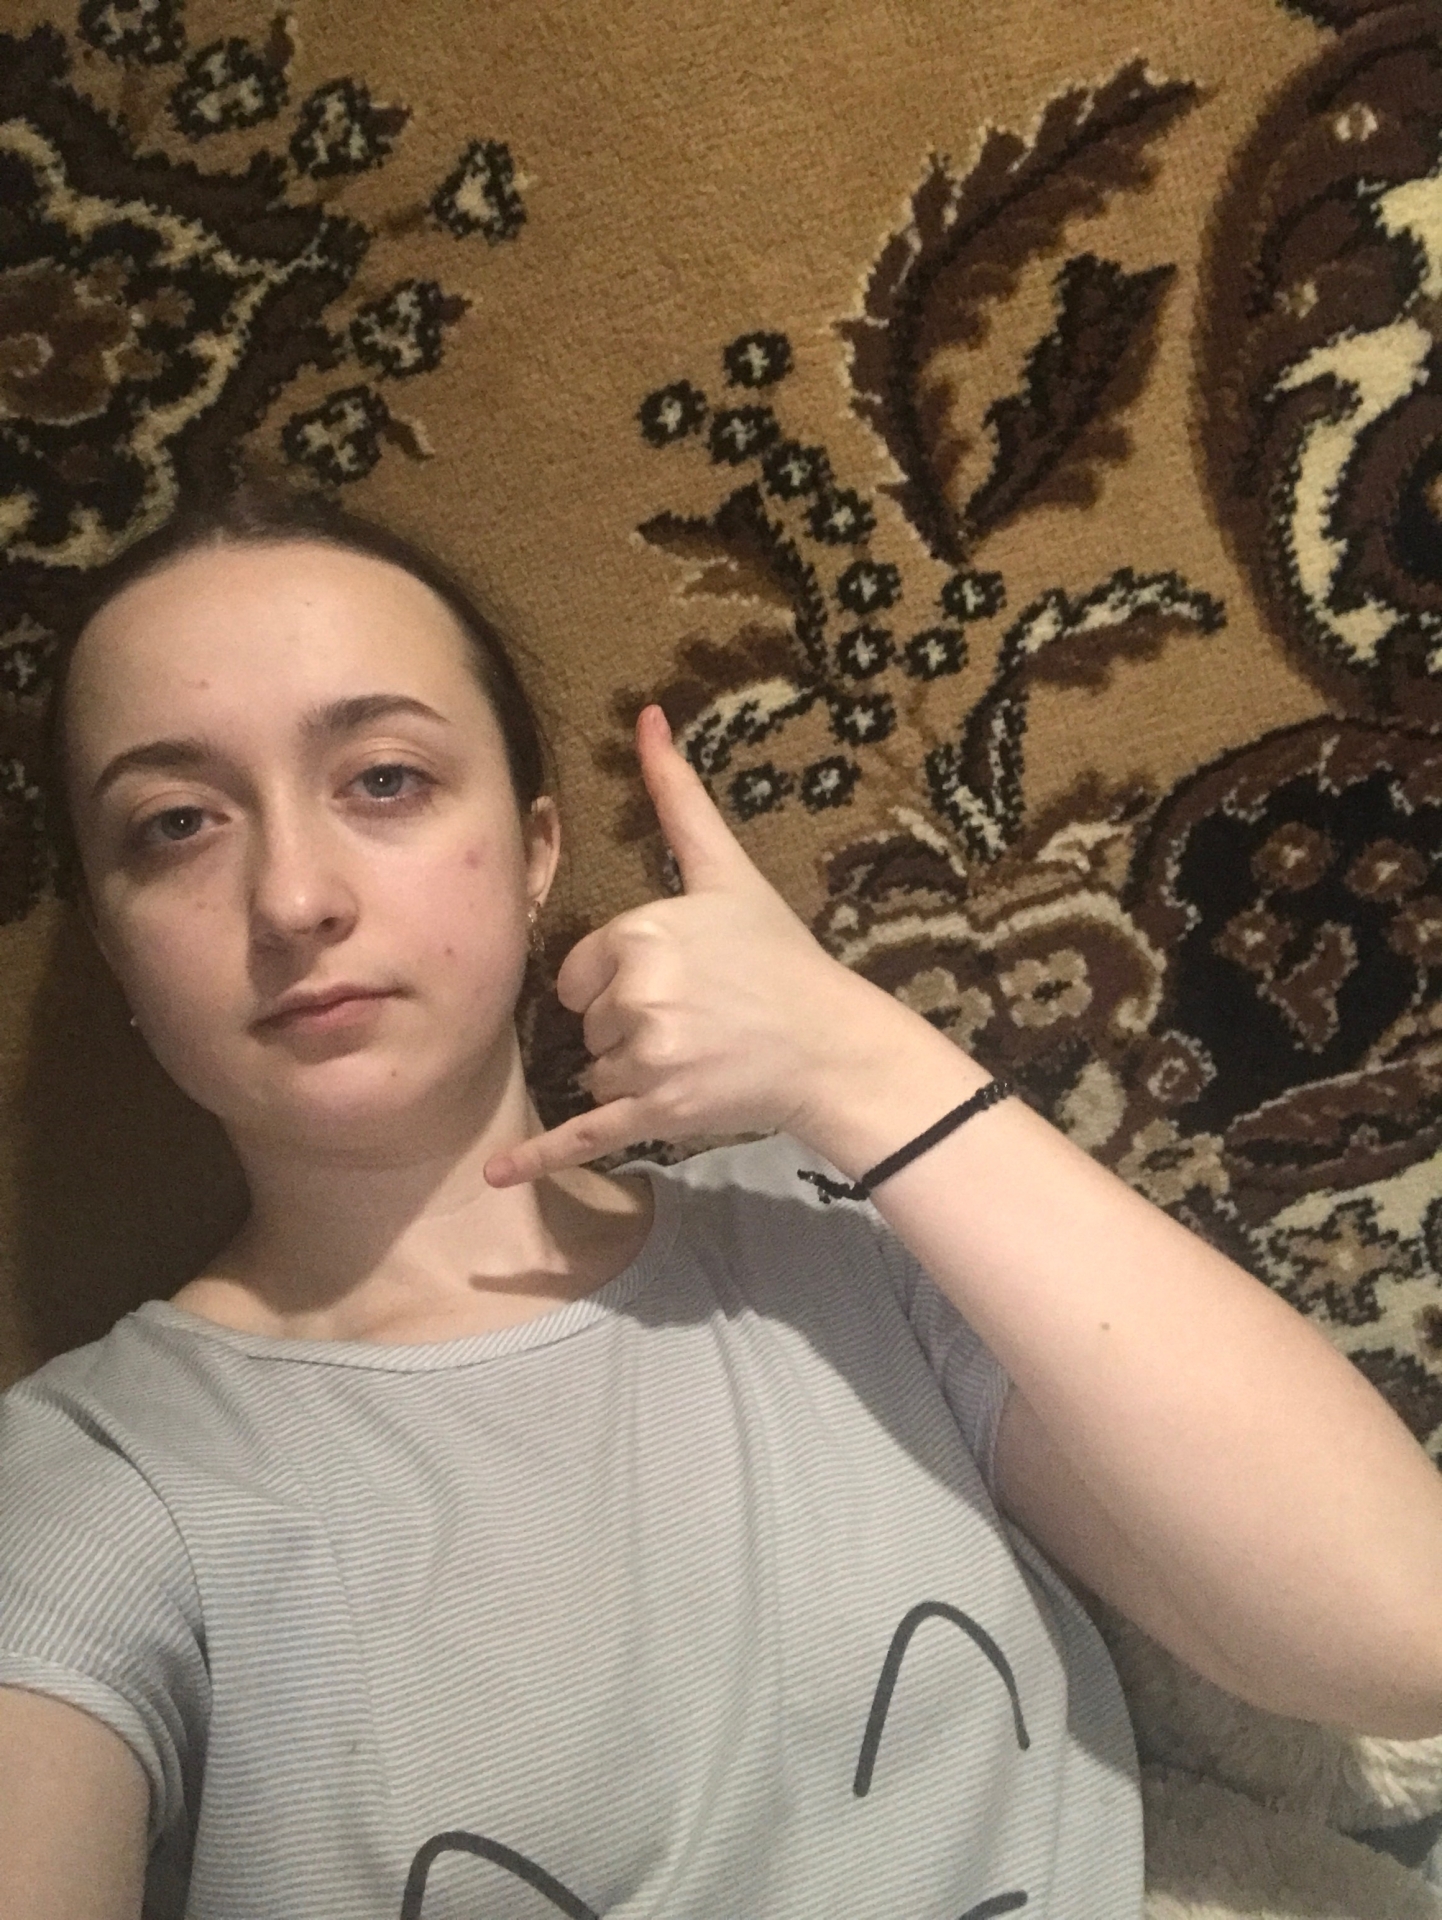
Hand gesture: call